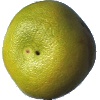
Label: pomelo_sweetie